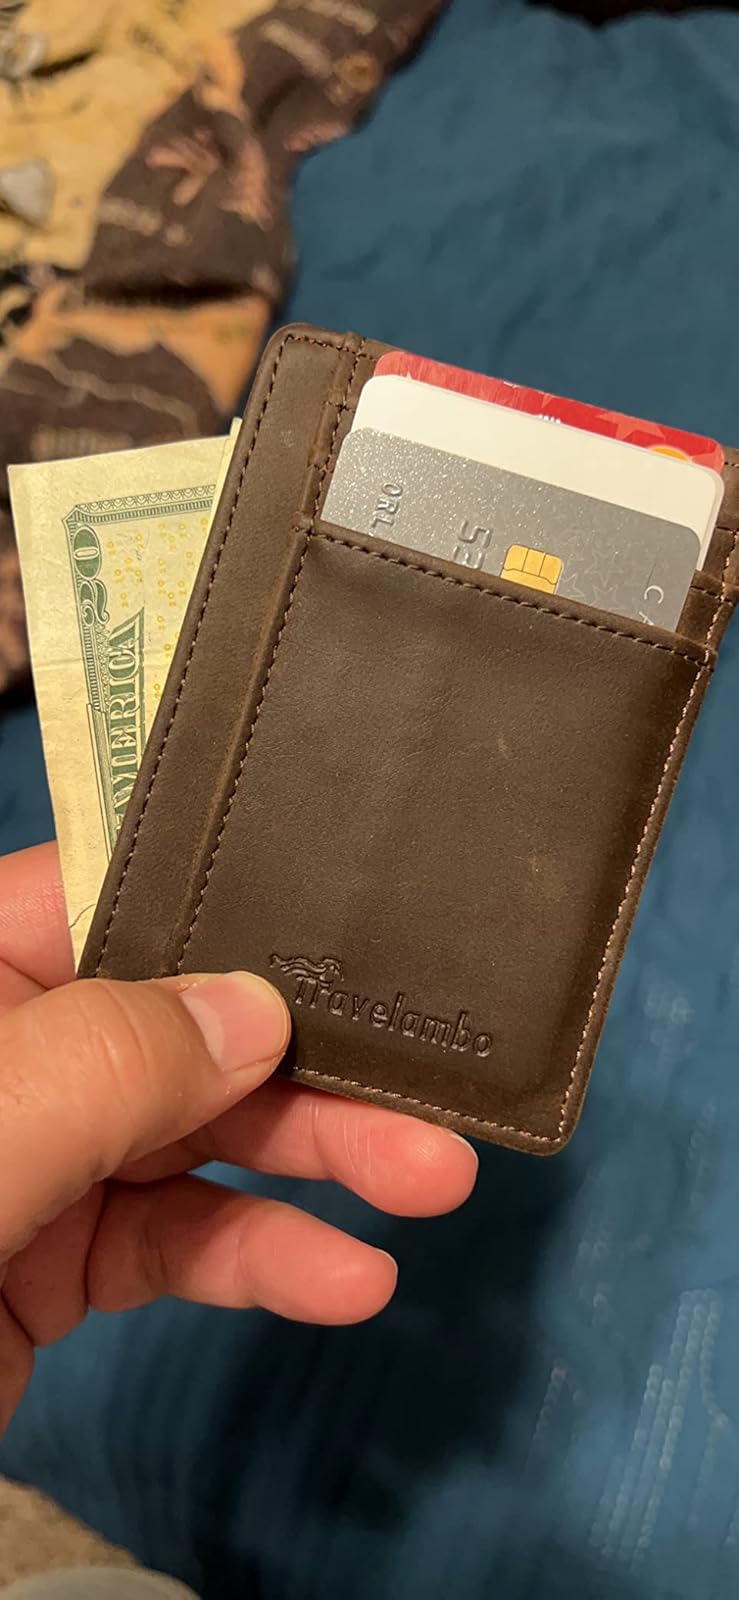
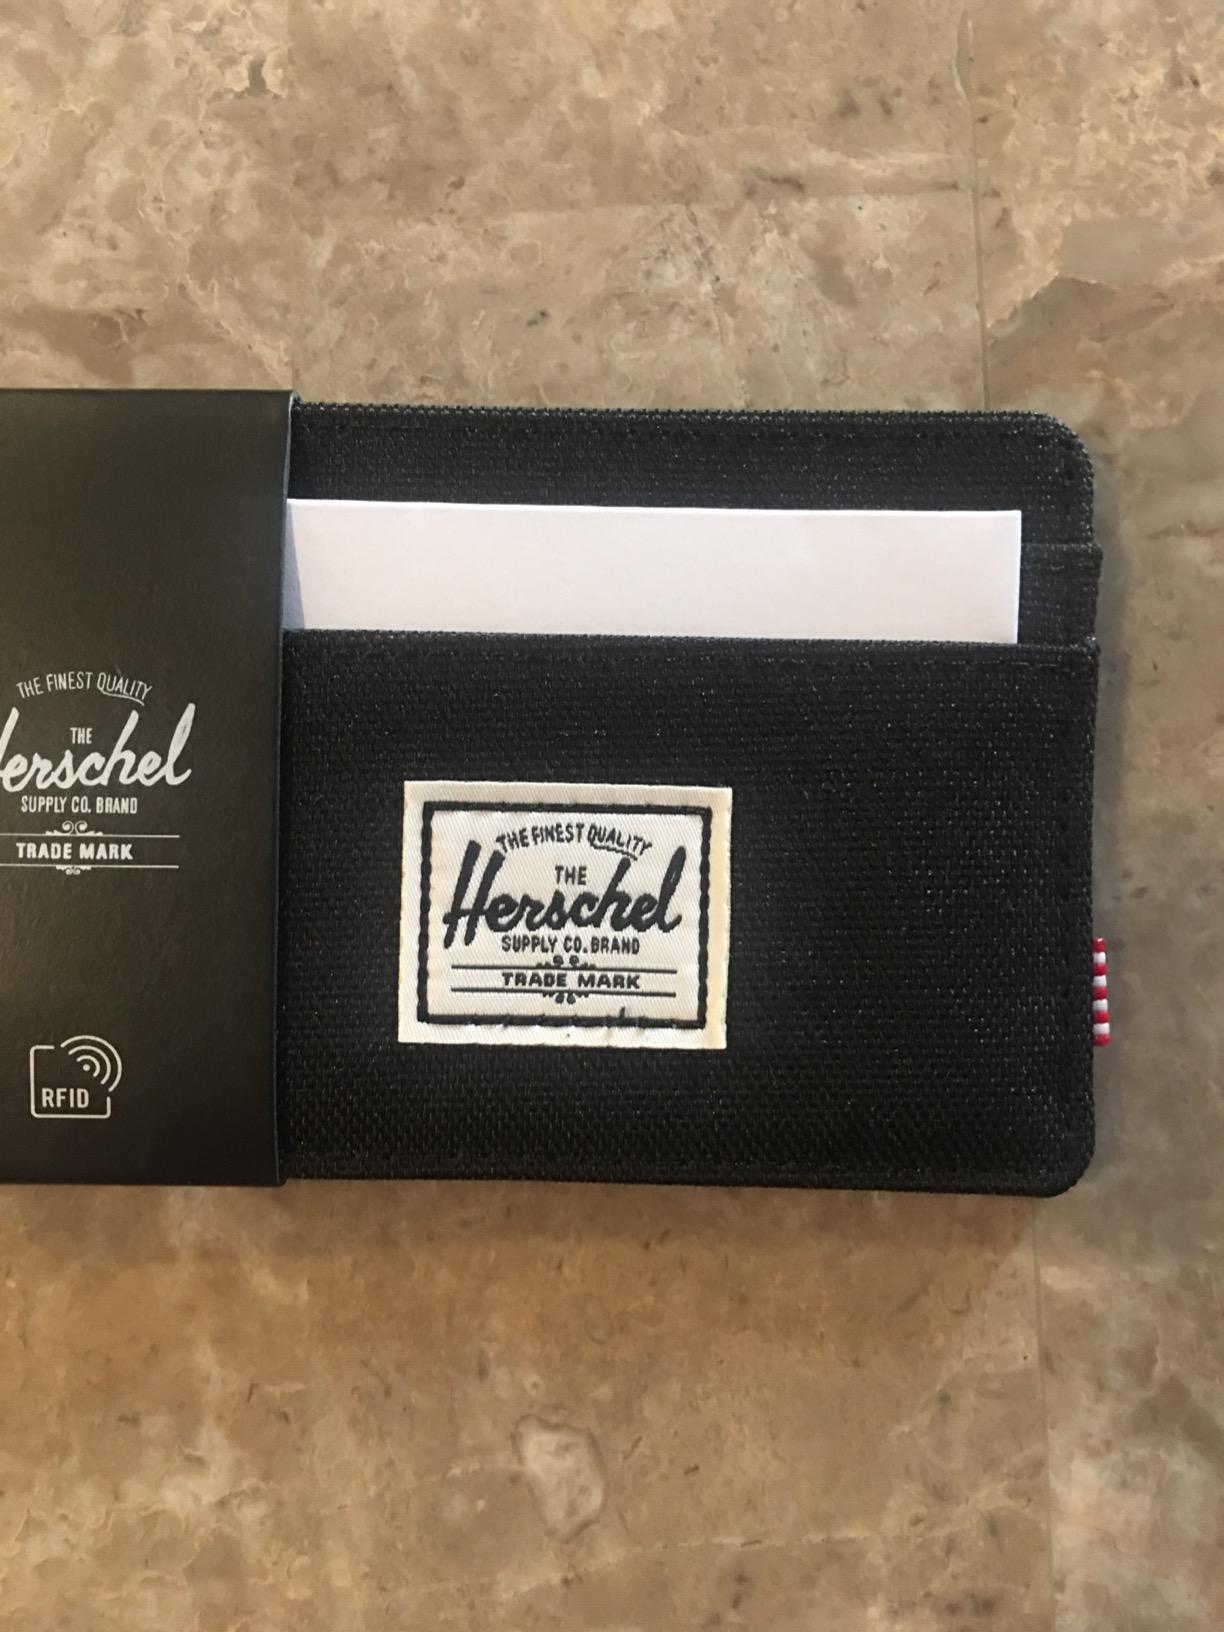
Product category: accessories_wallet
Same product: no